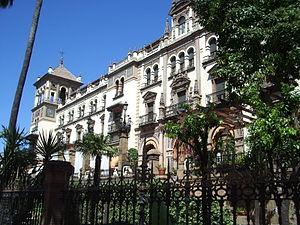
L'Hôtel Alfonso XIII est un palace situé dans la ville espagnole de Séville, en Andalousie. Baptisé en l'honneur du souverain Alphonse XIII d'Espagne, il est actuellement la propriété de la compagnie The Luxury Collection, filiale de Starwood Hotels & Resorts Worldwide.